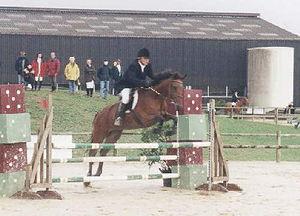
Saut d'Obstacle
Les premières épreuves de saut d'obstacles en France ont été organisées en 1870 par la Société hippique française.